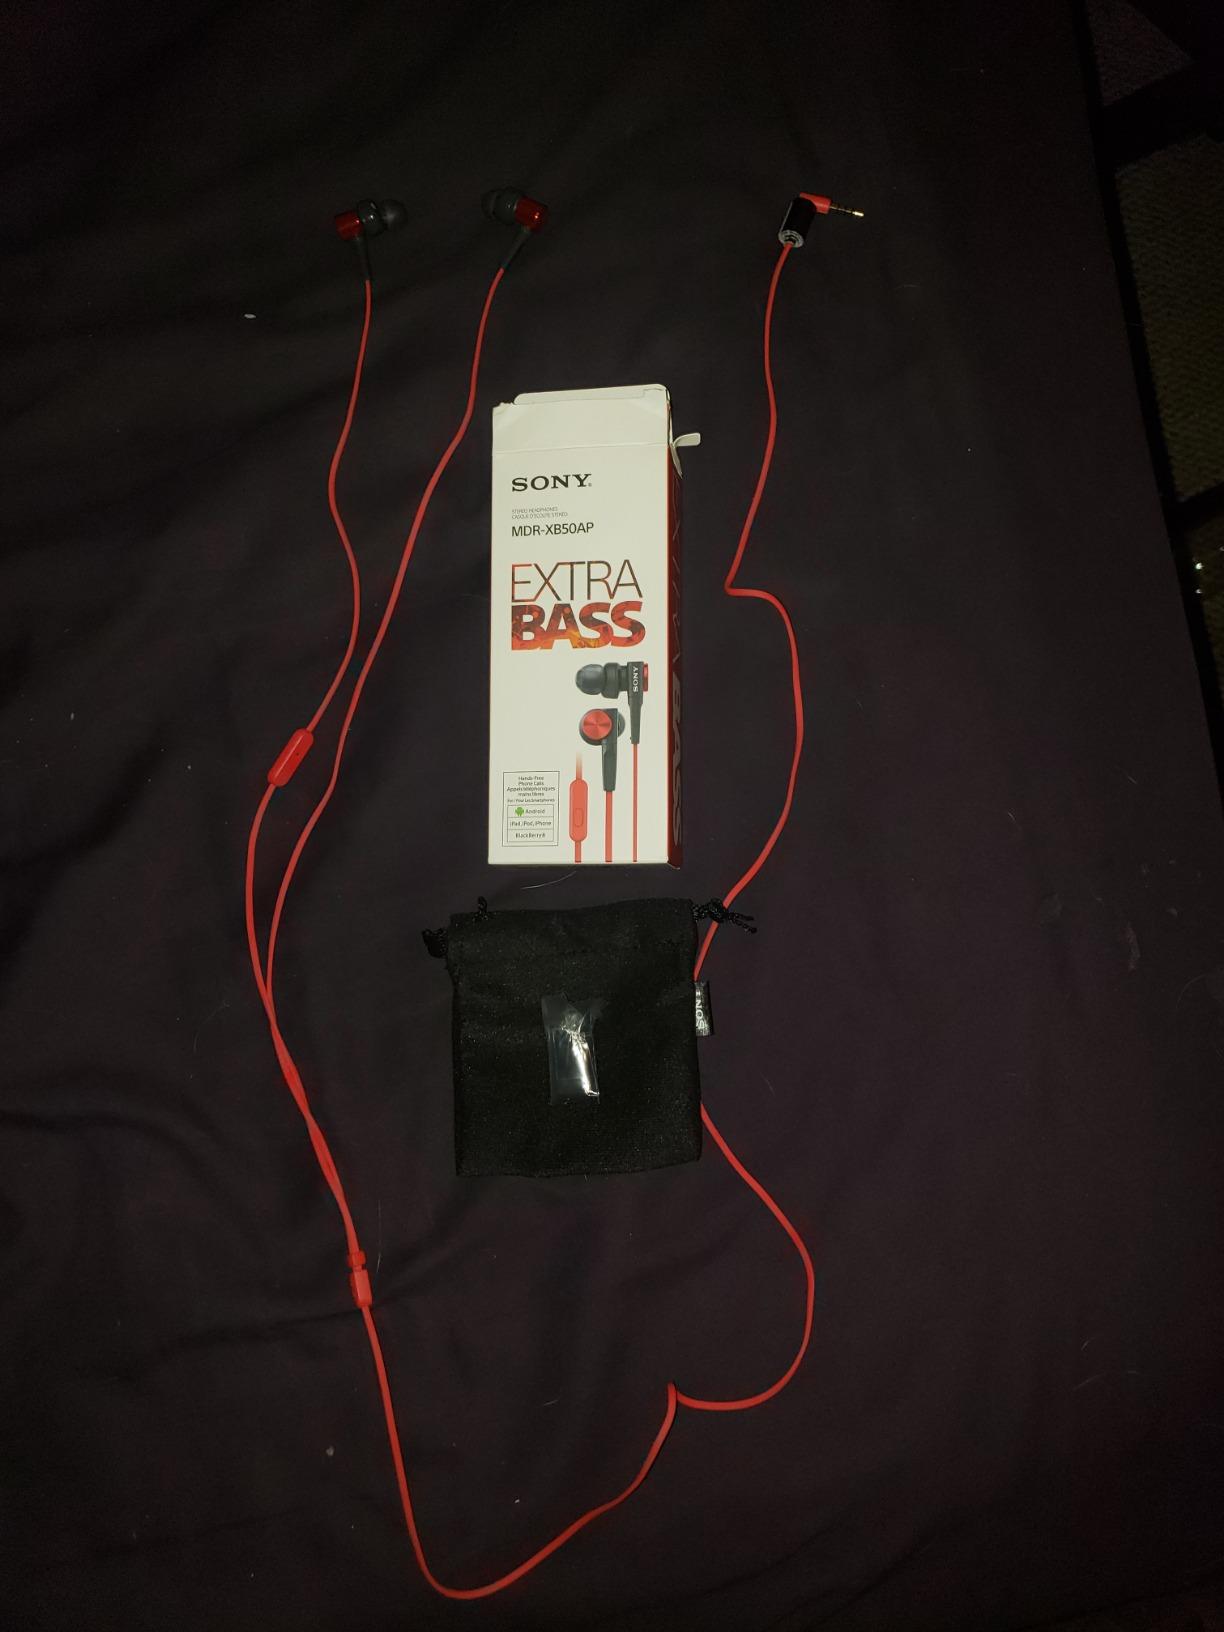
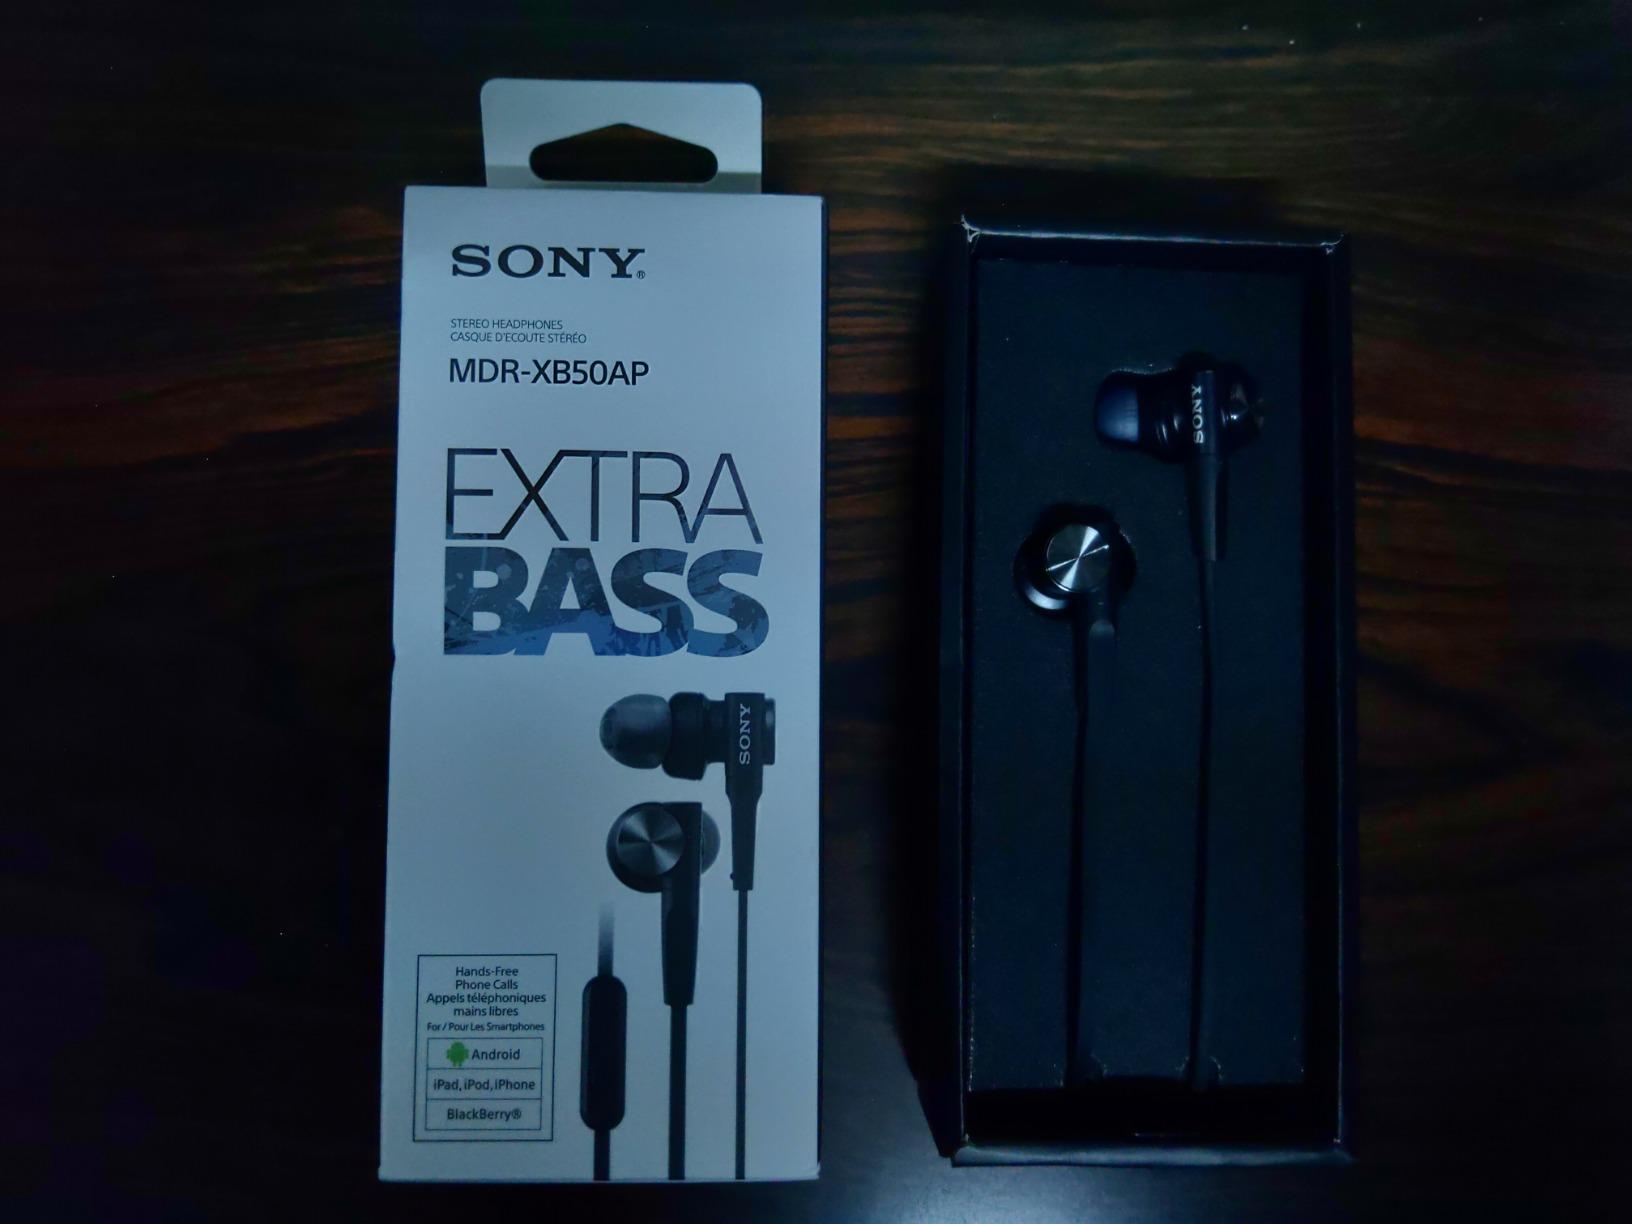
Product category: headphones
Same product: no